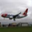
Label: airplane